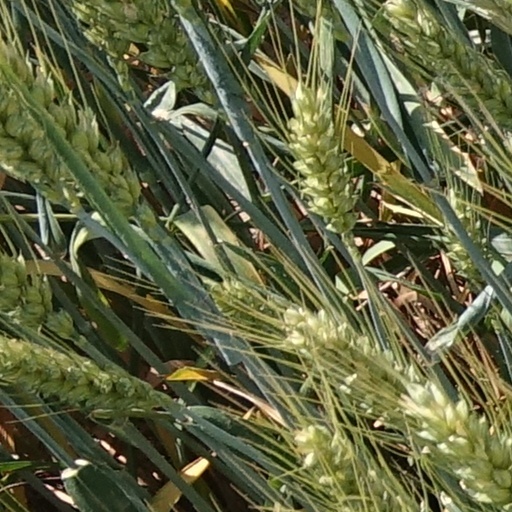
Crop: wheat